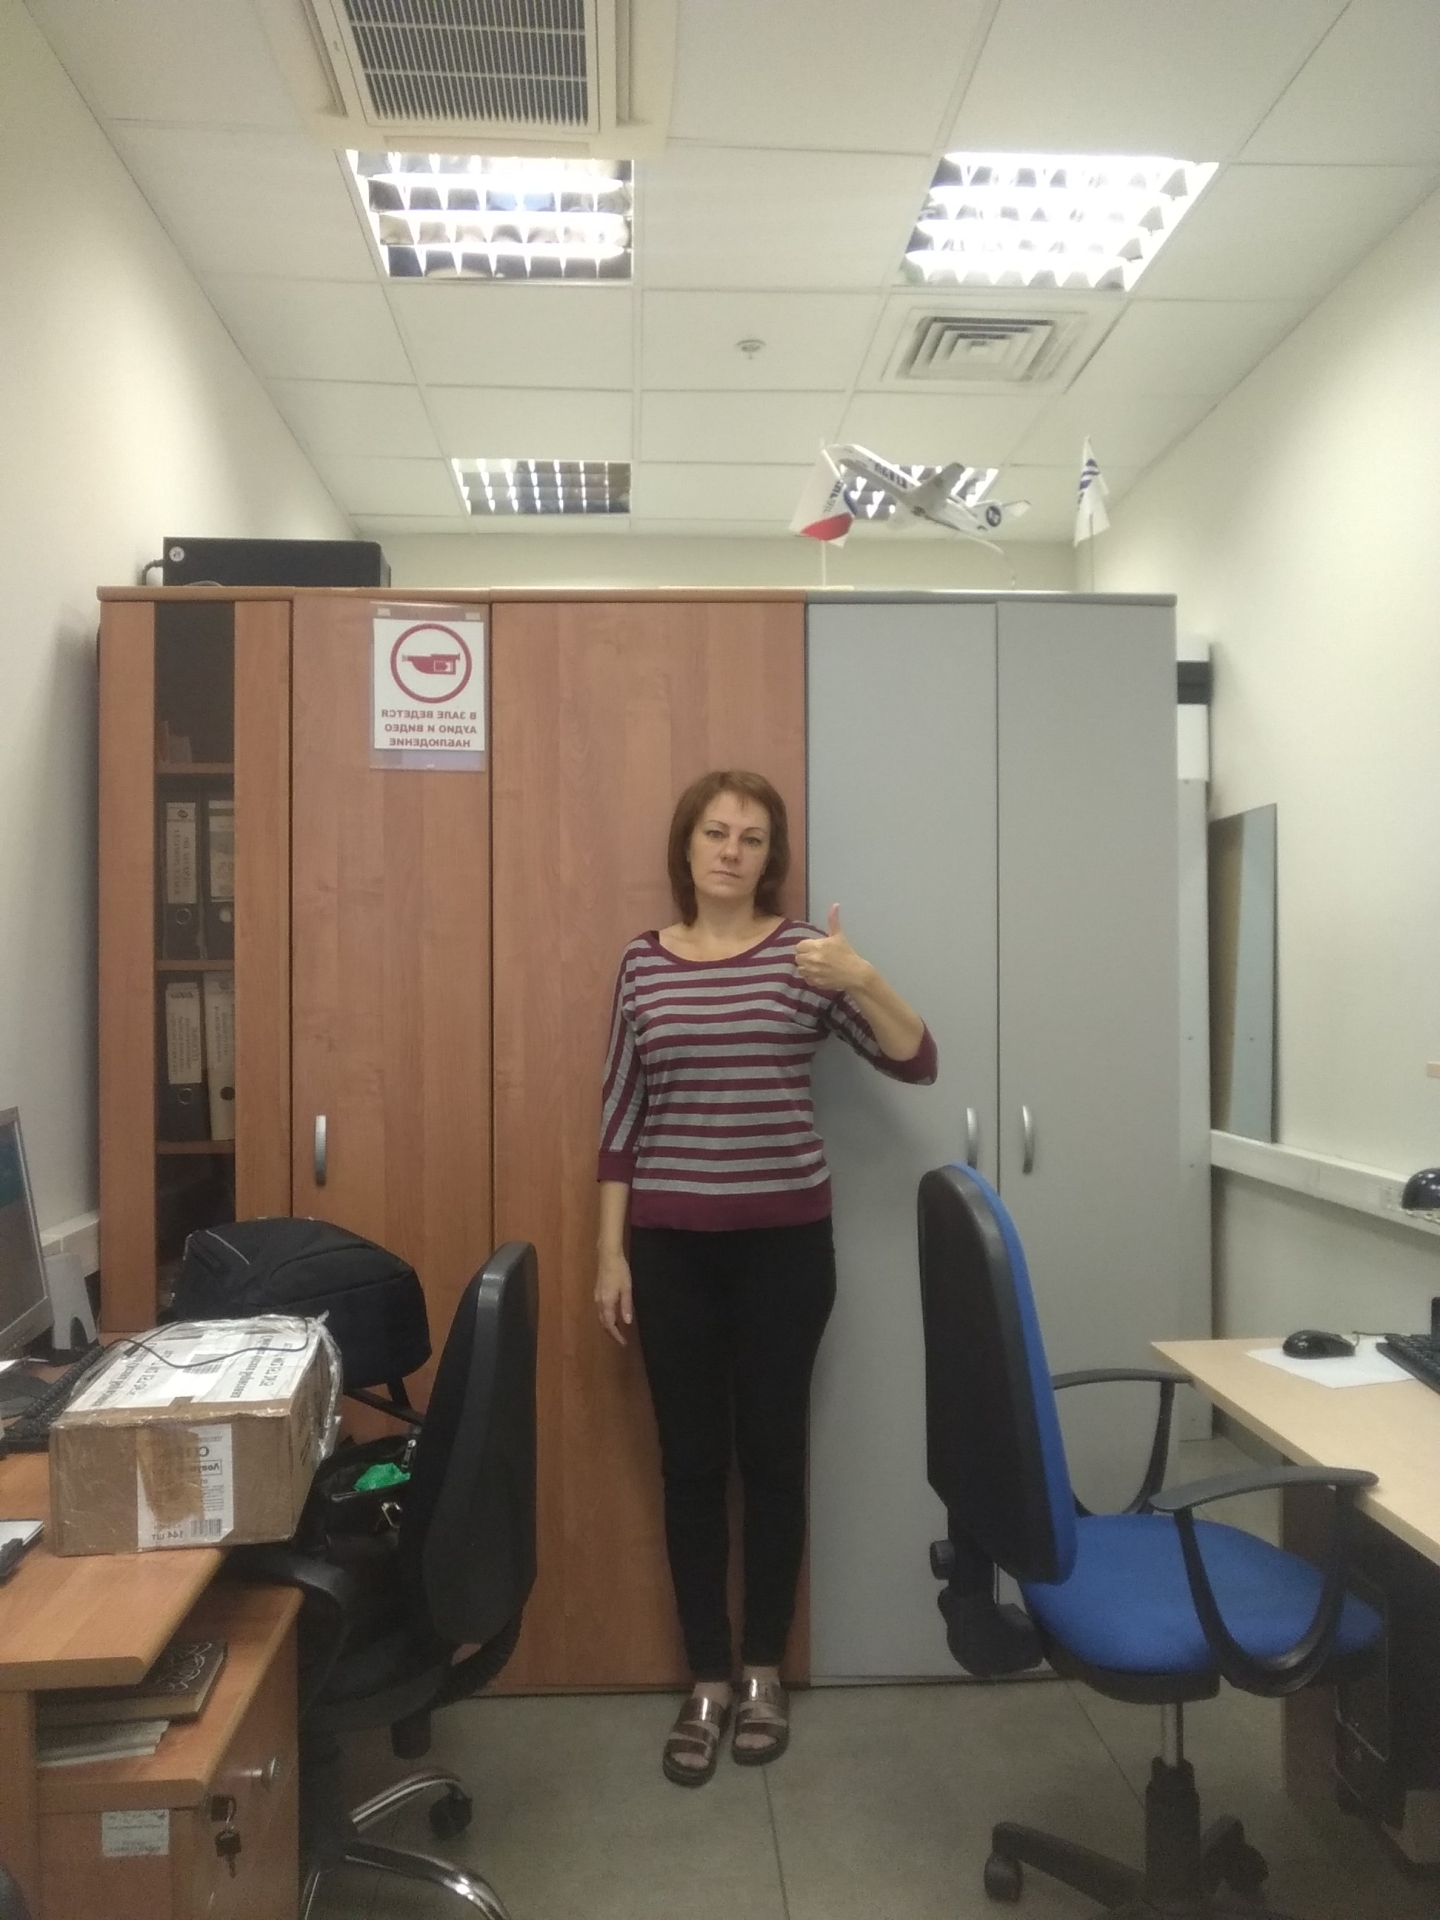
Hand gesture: like